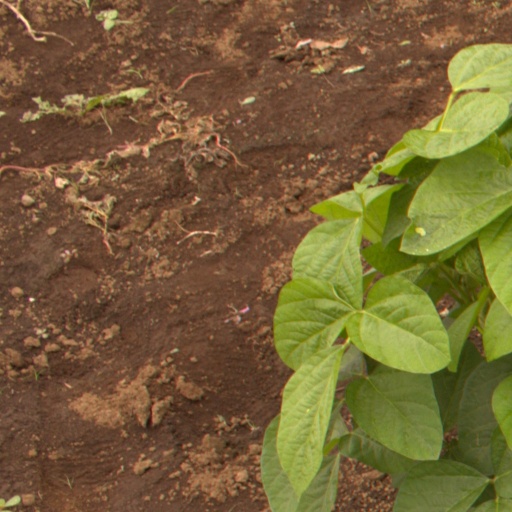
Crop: soybean